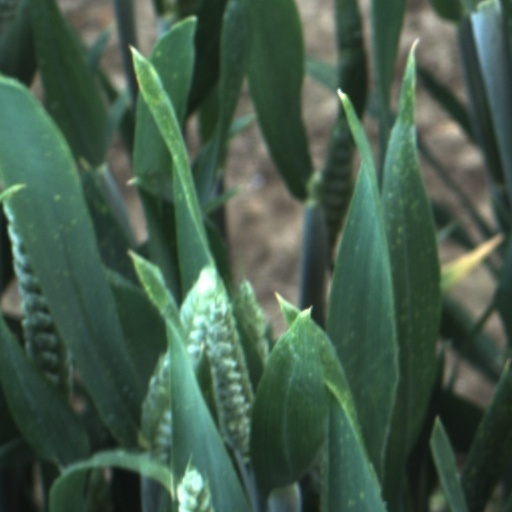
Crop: wheat